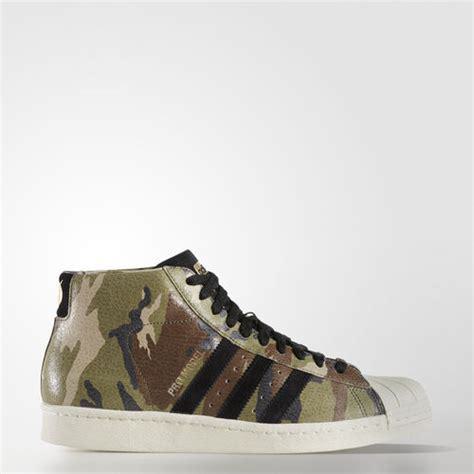
Brand: Adidas
Model: Pro Model